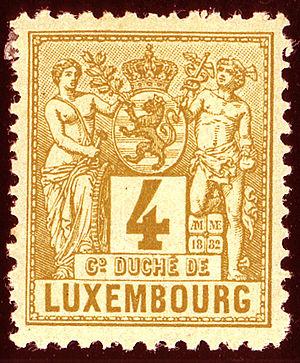
Timbre du Luxembourg, illustration de la couleur jaune-olive, Yvert N°49.